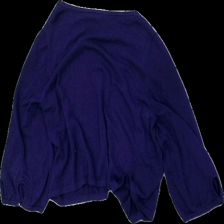
View: back
Type: Cardigan
Category: Ladies
Brand: Lindex
Brand text on label: generous
Colors: Purple
Material: 53% visc 47% cott
Cut: Cropped
Size: L
Season: All
Stains: Minor
Price range: <50
Recommended usage: Export